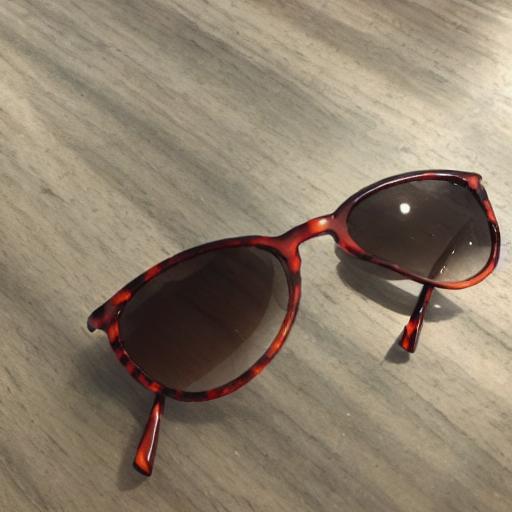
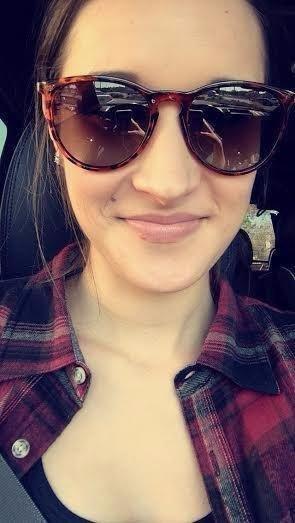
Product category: accessories_sunglasses
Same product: no